Joba Chamberlain

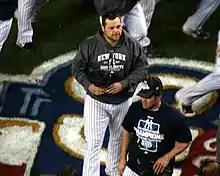
Chamberlain during the 2009 ALCS

Following the 2008 season, Hank Steinbrenner told the press that Chamberlain was expected to be in the starting rotation for the 2009 season. He noted that knowing about the team's plans for him changed his mental approach to prepare for the season, and makes things easier on him. On June 1, Chamberlain pitched a career-high eight innings in a 5–2 victory over the Indians.